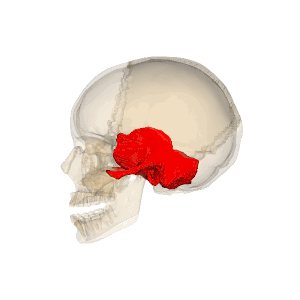
L'os temporal est un os pair du crâne situé dans la région de la tempe, sur la partie latérale de la tête. Il participe aussi bien à la formation de la voûte que la base du crâne. Il accueille aussi l'articulation temporo-mandibulaire.